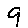
Label: 9